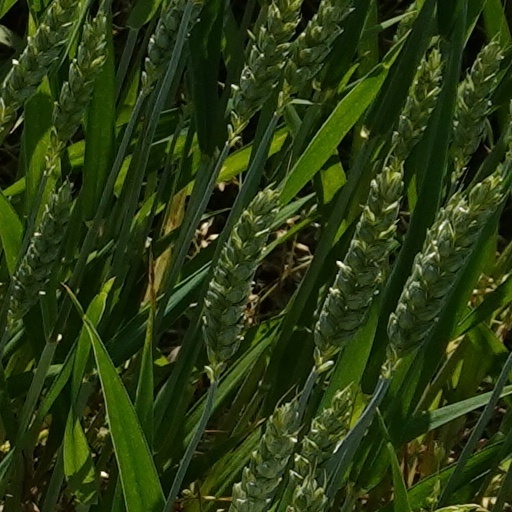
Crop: wheat